Cyclone Herbie

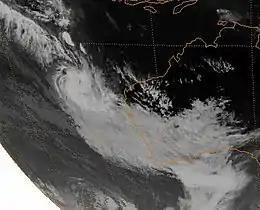
Cyclone Herbie approaching Western Australia on 20 May

Tropical Cyclone Herbie was the only known tropical system to impact Western Australia during the month of May on record. The final cyclone of the 1987–88 Australian region cyclone season, Herbie was first identified northwest of the Cocos Islands on 17 May. The following day, the system was classified as a tropical low by the Australian Bureau of Meteorology and intensified into a Category 1 cyclone later that day. Several hours after this upgrade, the storm attained its initial peak intensity with winds of 75 km/h (45 mph ). Around the same time, the Joint Typhoon Warning Center classified Herbie as Tropical Storm 21S.